Headin' for God's Country

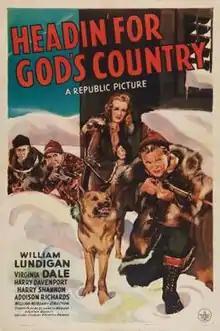
Theatrical release poster

Headin' for God's Country is a 1943 American action film directed by William Morgan and written by Houston Branch and Elizabeth Meehan. The film stars William Lundigan, Virginia Dale, Harry Davenport, Harry Shannon, Addison Richards and John F. Hamilton. The film was released on August 26, 1943, by Republic Pictures.